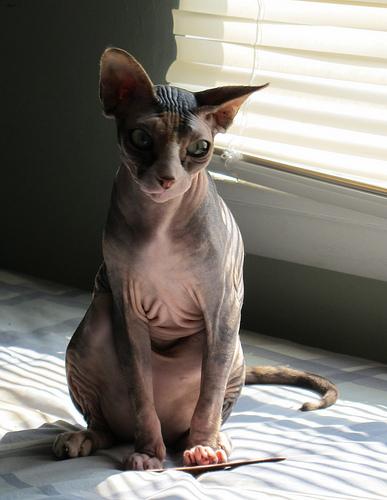
Breed: Sphynx